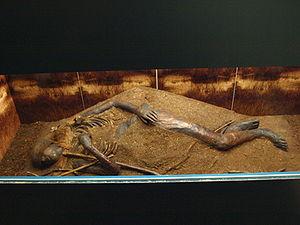
Les hommes des tourbières sont des êtres humains d'époques très différentes dont les restes momifiés ont été conservés dans des tourbières du nord de l'Europe. À la différence de la plupart des cadavres aussi anciens, par suite de conditions particulières de conservation, les cadavres des tourbières présentent des échantillons de peau et d'organes internes très bien conservés : sous certaines conditions, l'acidité de l'eau, le froid et l'absence d'oxygène concourent à dessécher et tanner naturellement la peau des cadavres ; le squelette, en revanche, est rarement intact, car l'acidité de la tourbe dissout le phosphate de calcium qui forme l’armature des os.